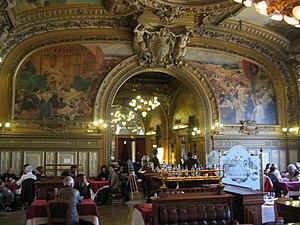
Le Train bleu est un restaurant gastronomique de style néo-baroque et Belle Époque des années 1900 situé dans le hall de la gare Paris-Gare de Lyon dans le 12ᵉ arrondissement de Paris. Sauvé de la démolition par André Malraux en 1966, certaines de ses salles sont classées au titre des monuments historiques en 1972 par Jacques Duhamel.